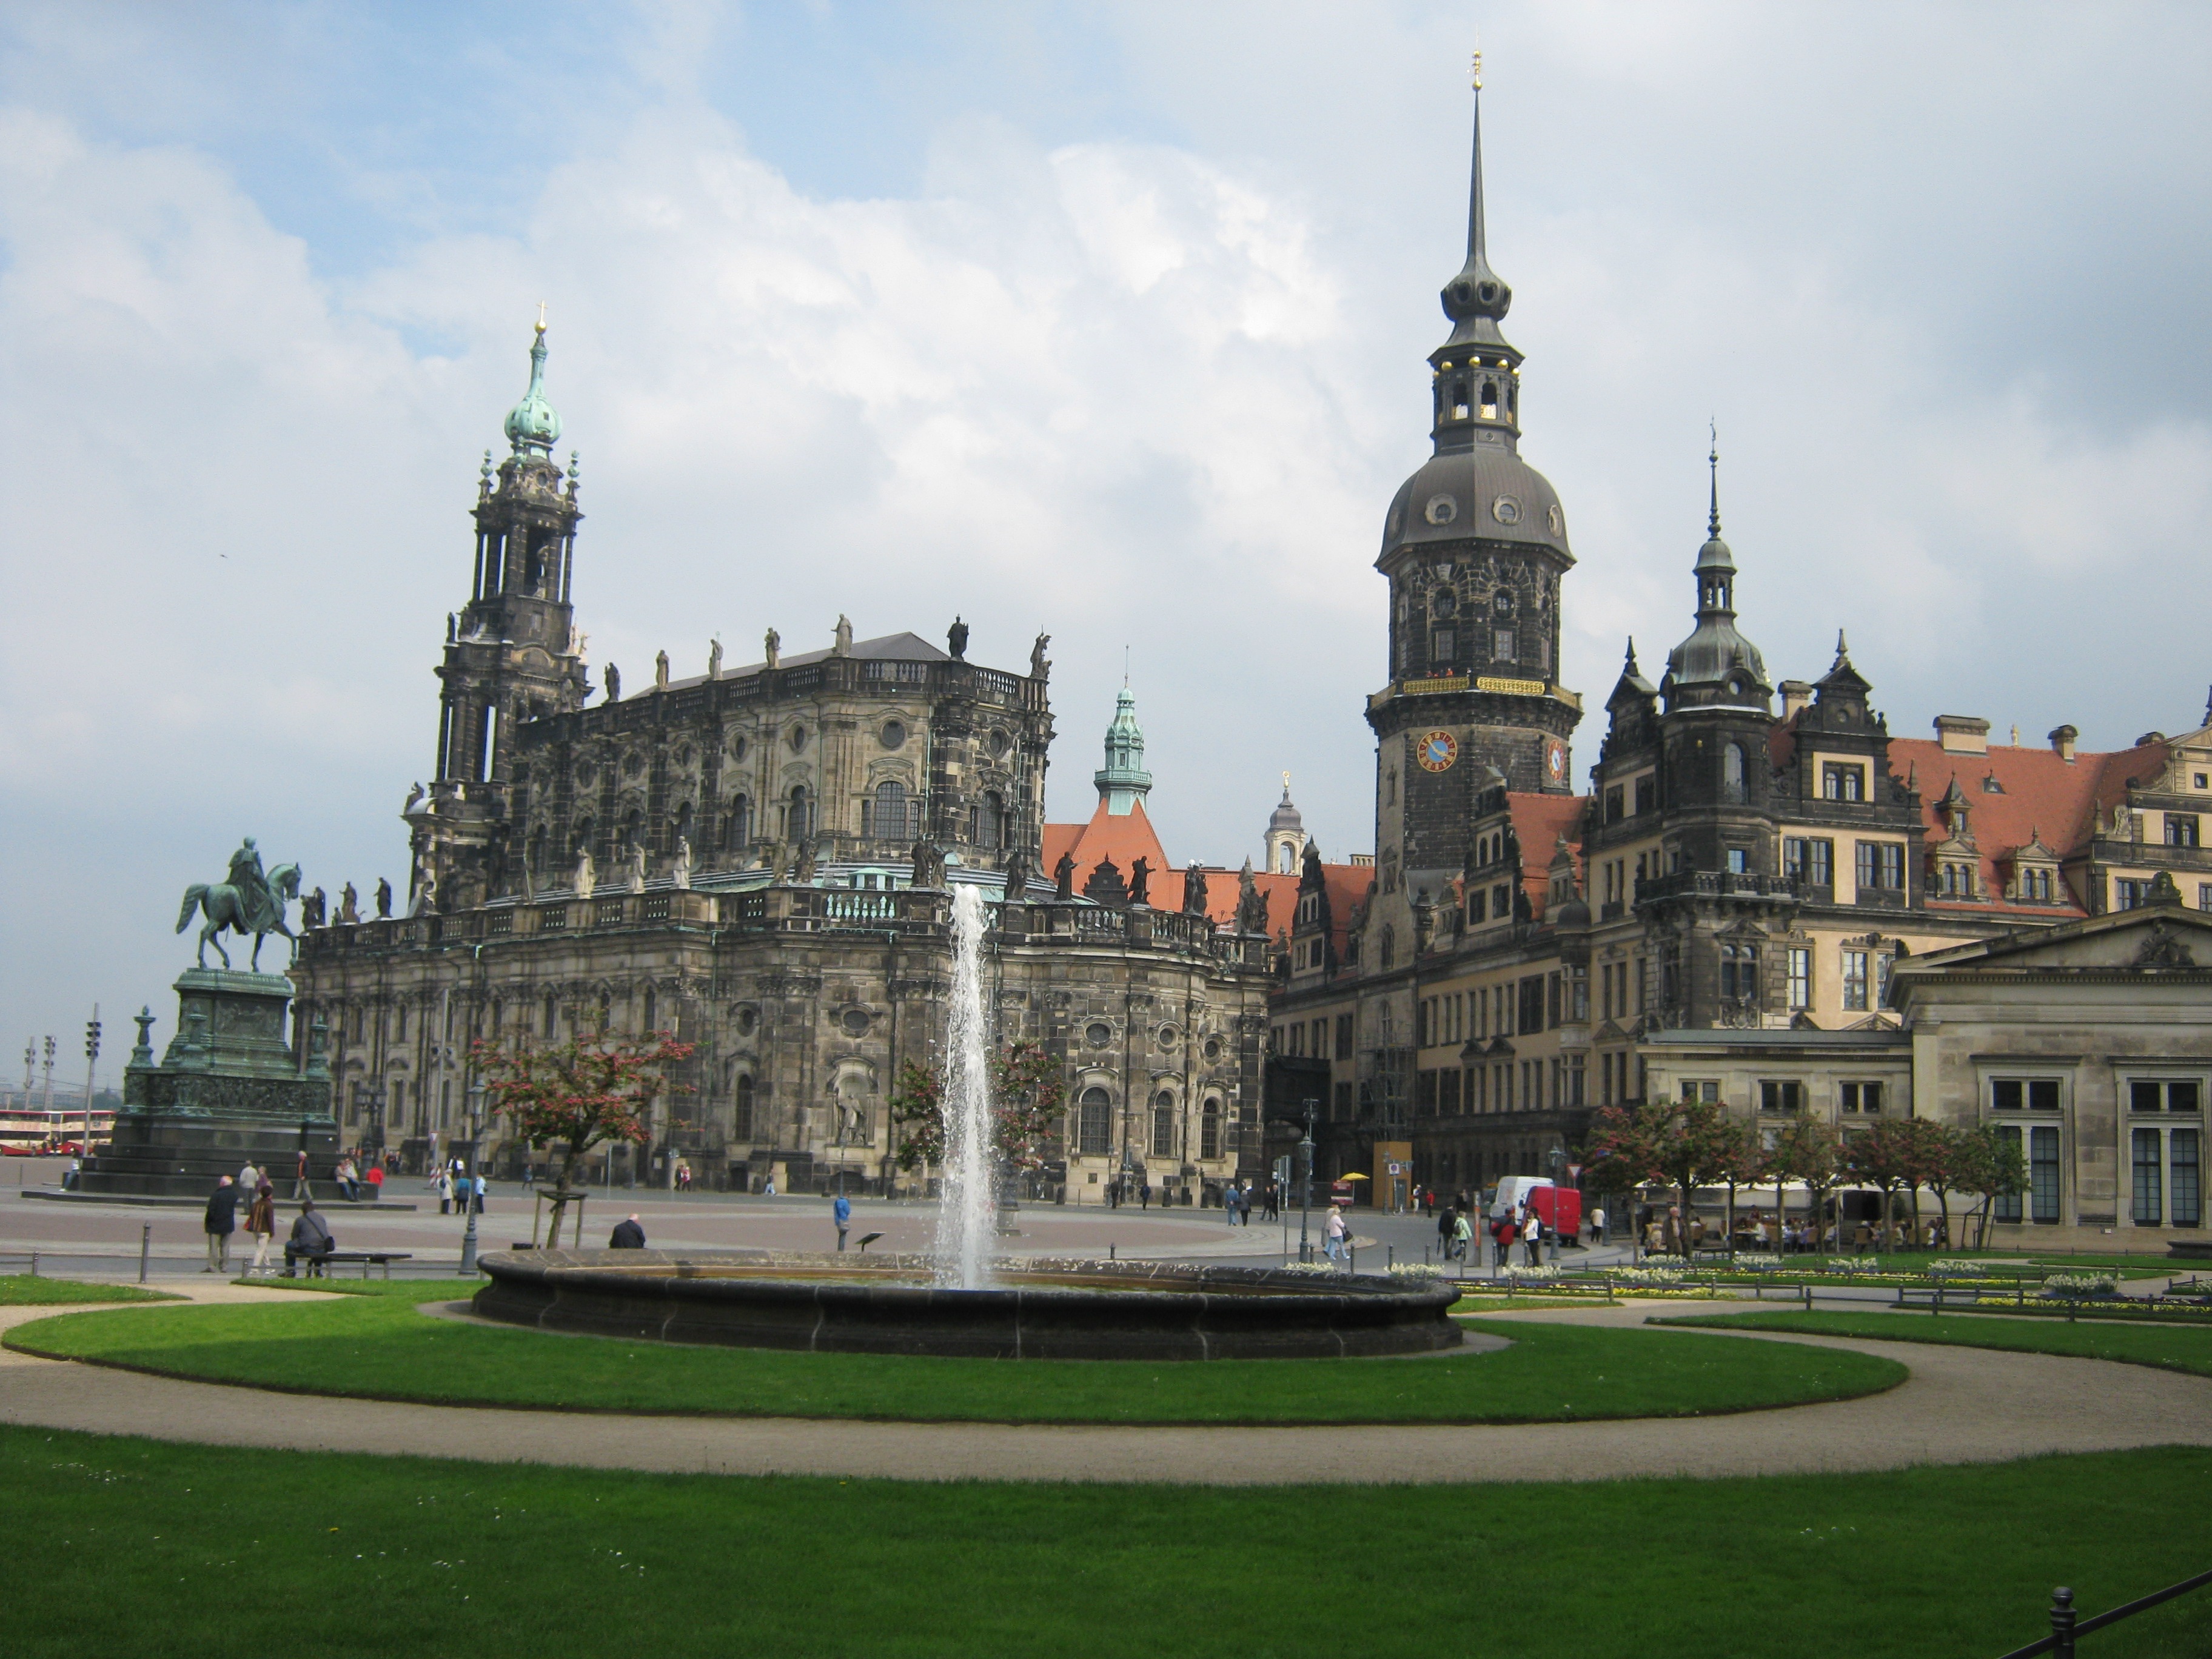
building, chateau, palace, city, cityscape, plaza, landmark, church, cathedral, old town, germany, town square, estate, dresden, stately home